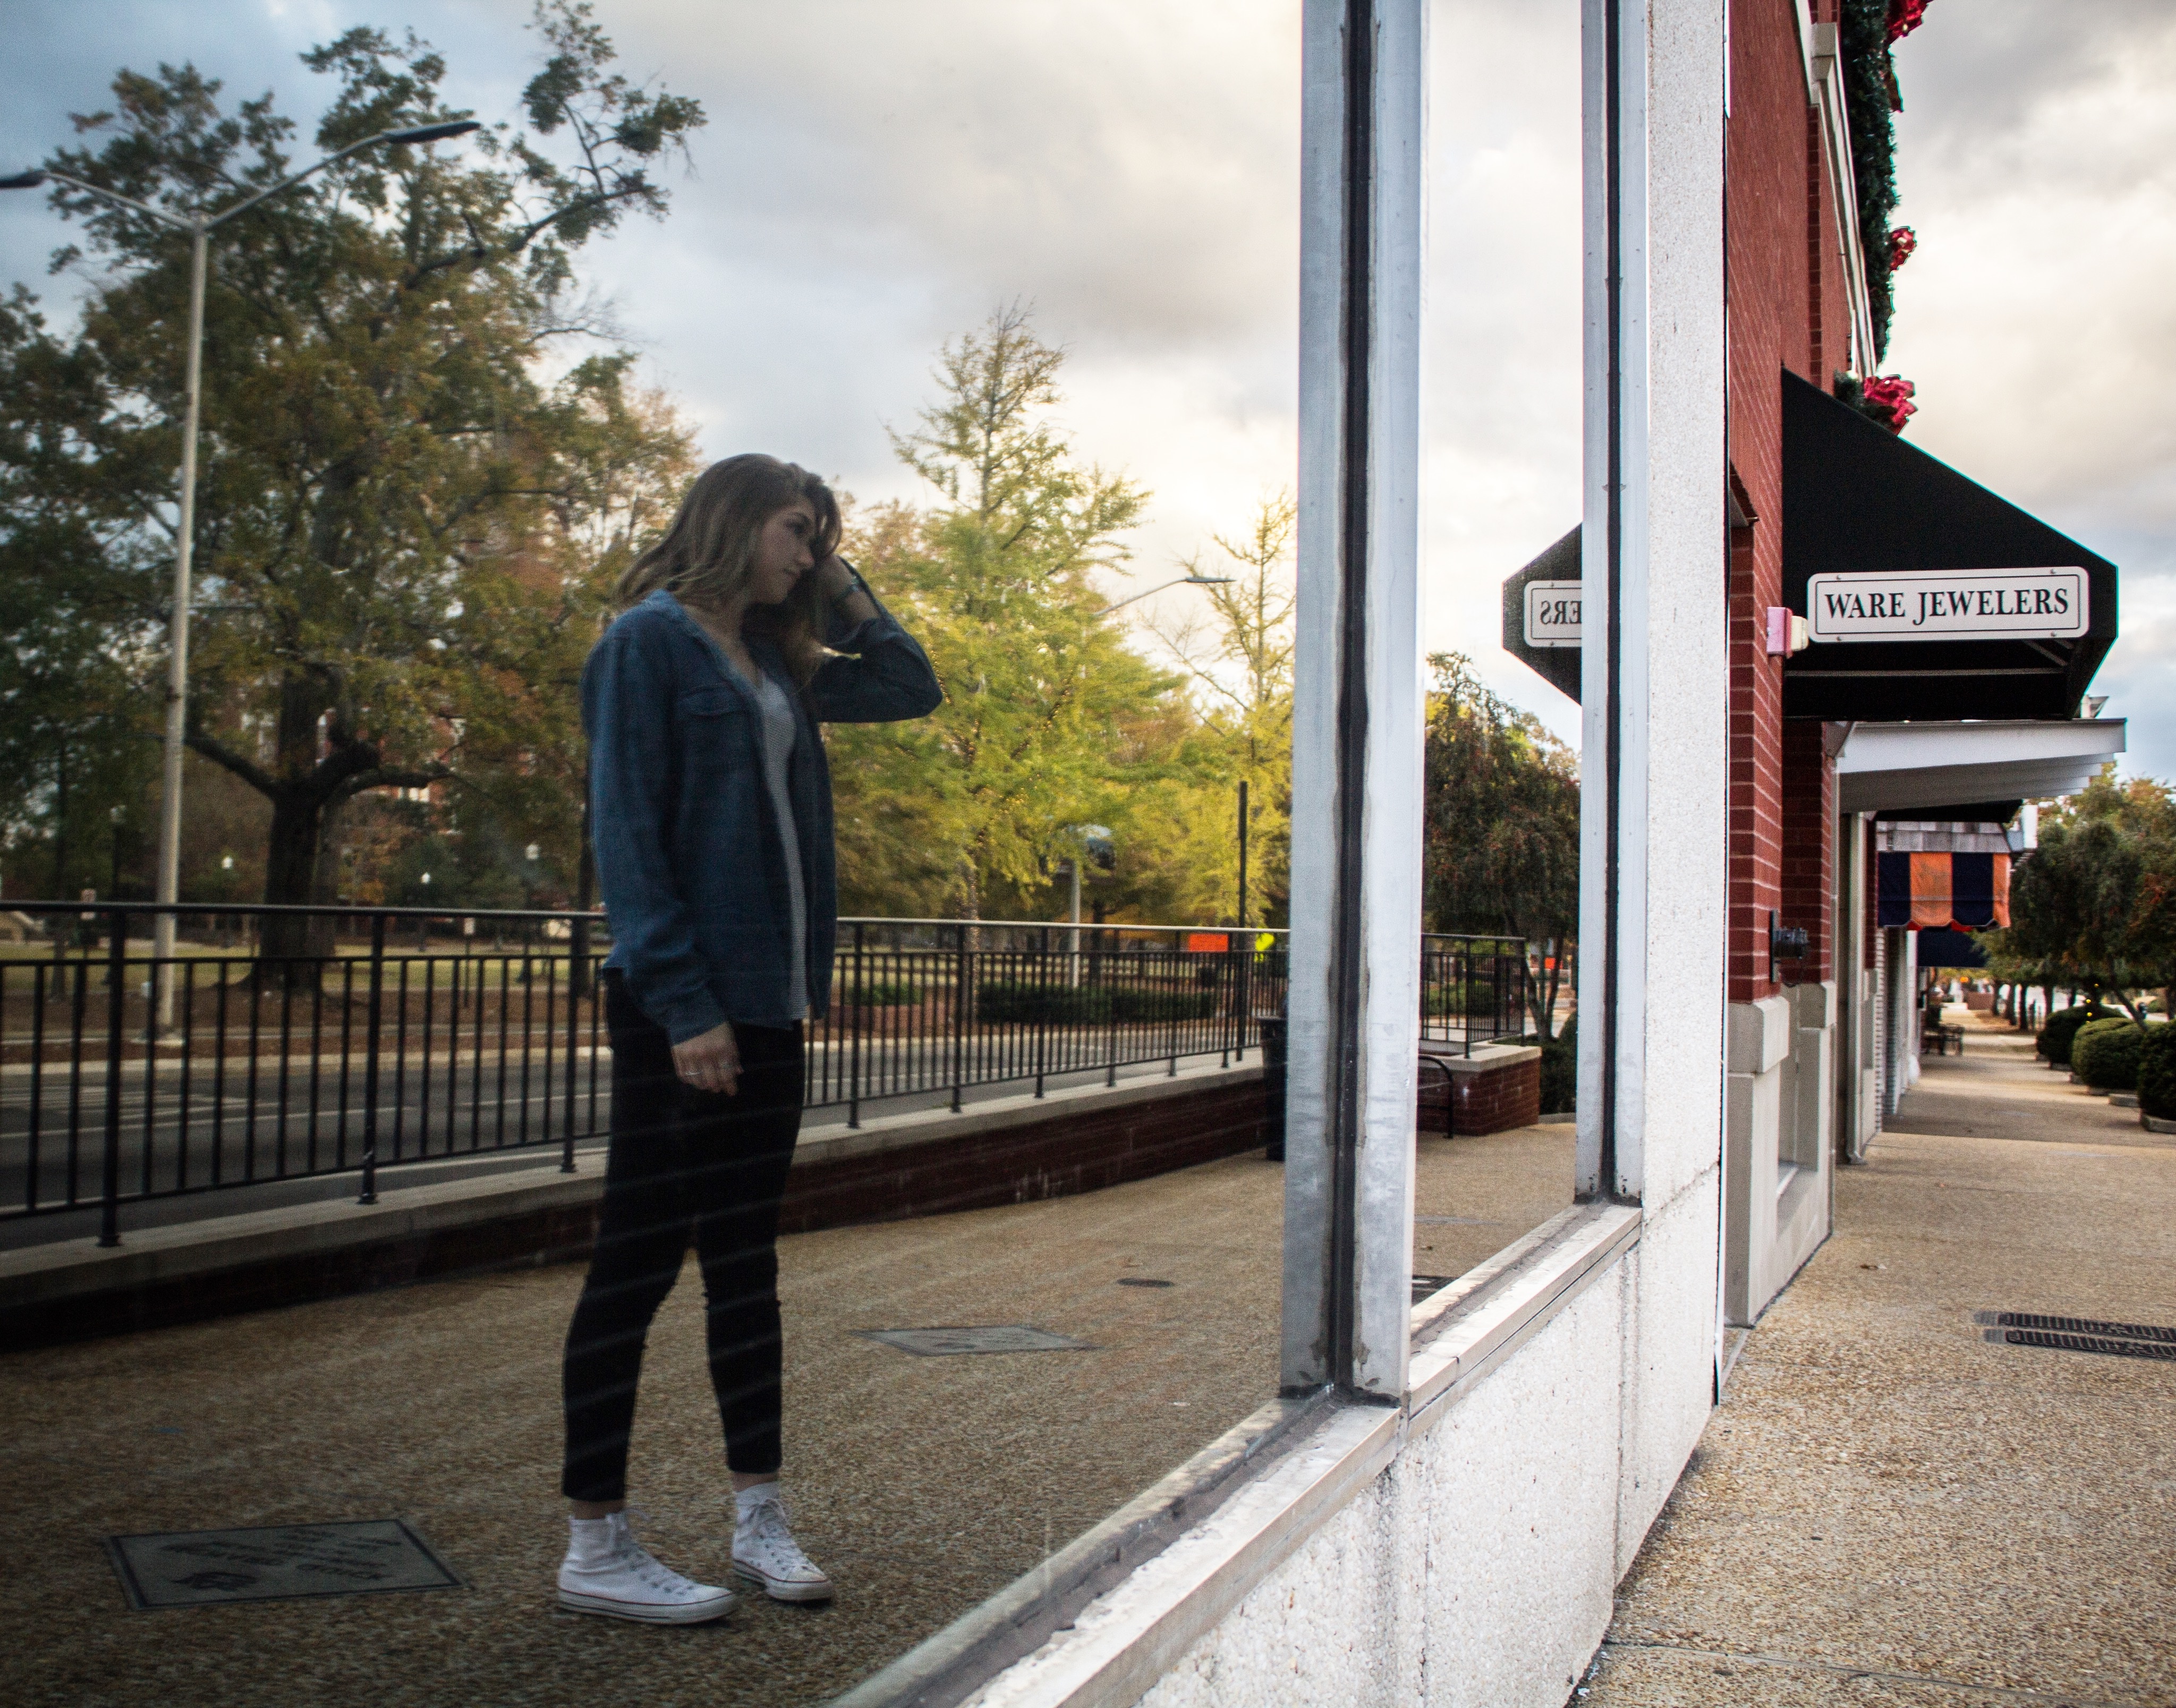
pedestrian, transport, public transport